Les cent vierges

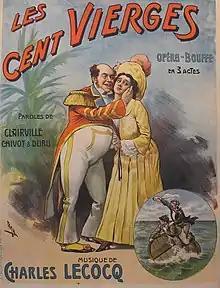

Les cent vierges (The Hundred Maidens) is an opérette in three acts, with music by Charles Lecocq and a libretto by Clairville, Henri Chivot and Alfred Duru. It was first produced at the Théâtre des Fantaisies-Parisiennes, Brussels, on 16 March 1872. The plot concerns the British government's efforts to ship brides out to a distant colony for the all-male colonists. Two French women are accidentally on board the ship taking the brides out, and are pursued to the island by their husbands. The four French intruders are threatened by the colonial governor, but after plotting and farcical goings-on, all ends satisfactorily.